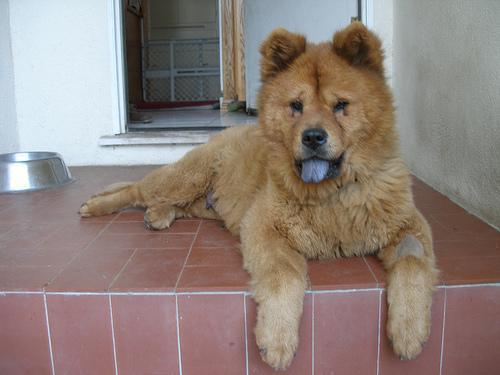
chow